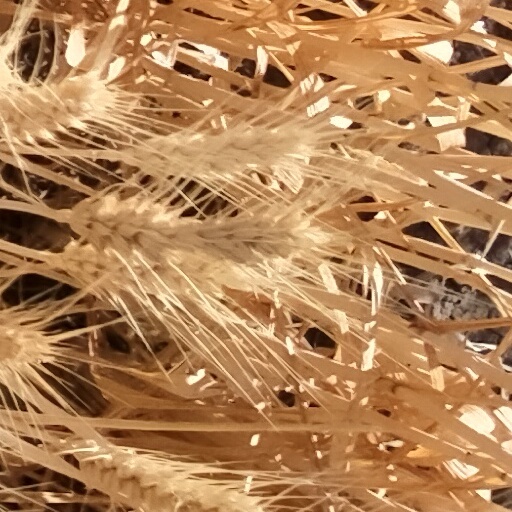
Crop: wheat